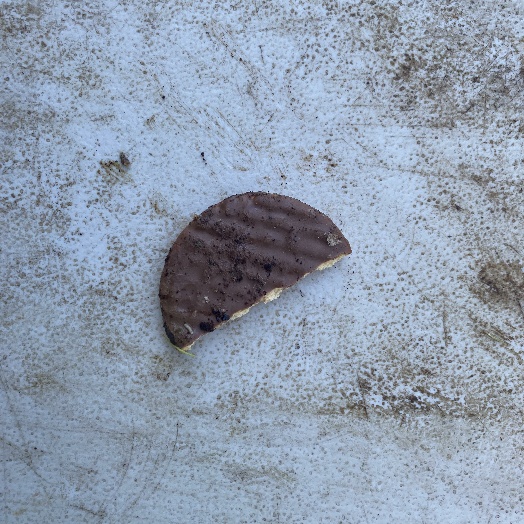
Label: Food Organics